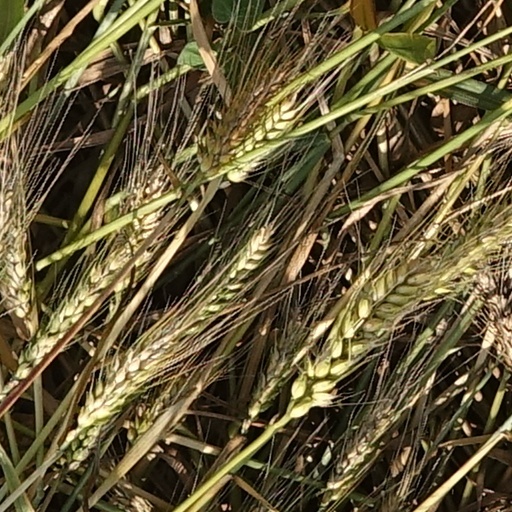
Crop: wheat